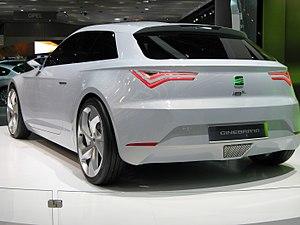
Seat IBE au Motorshow Geneva 2010